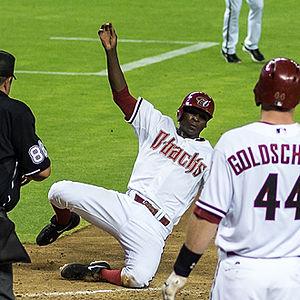
Mariekson Julius Gregorius, surnommé Didi Gregorius est un joueur de baseball néerlandais. Il évolue au poste d'arrêt-court pour les Phillies de Philadelphie en Ligue majeure de baseball.
La saison 2014 des Diamondbacks de l'Arizona est la 17ᵉ saison en Ligue majeure de baseball pour cette franchise.